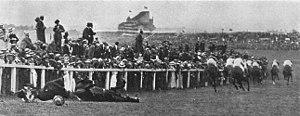
Le Derby Stakes, aussi appelé Le Derby, et mondialement connu sous le nom de Derby d'Epsom, est une course hippique de plat.